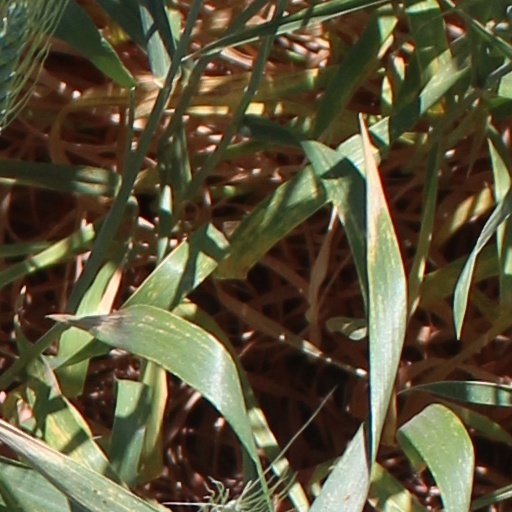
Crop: wheat